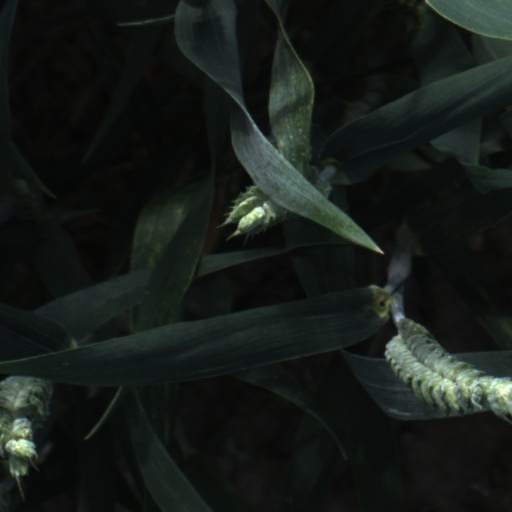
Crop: wheat